TNA Impact!'s move to Monday nights

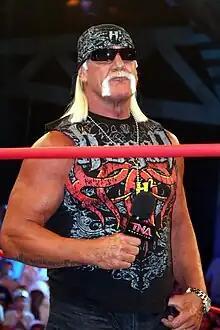
Hulk Hogan joined TNA in late 2009

During an appearance on Spike's presentation of "" on December 5, Hogan announced that "Impact!", which normally aired on Thursdays, would go head to head with World Wrestling Entertainment's (WWE) "Raw" on Monday January 4 in a three-hour live broadcast on Spike. Hogan was a top talent in World Championship Wrestling (WCW), which Bischoff was an executive of, when WCW debuted a program in 1995, "Nitro", to compete with "Raw" in a ratings battle called the Monday Night War.